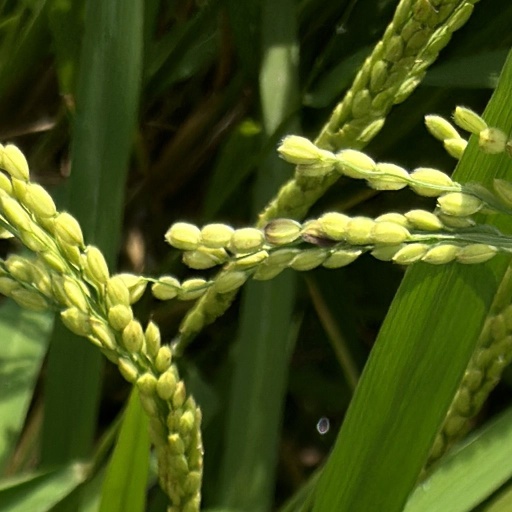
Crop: rice